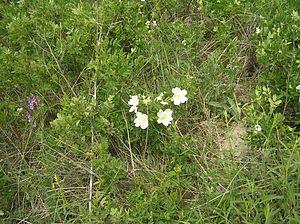
Le site Natura 2000 du massif dunaire de Gâvres-Quiberon, sur la côte du Morbihan, est un ensemble dunaire maritime continu sur 35 kilomètres de littoral sans urbanisation.